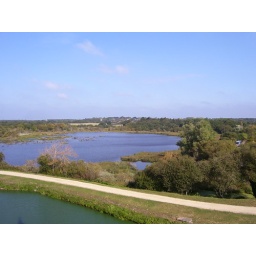
I wouldn't mind walking out on the wall of my castle and seeing this in the morning...